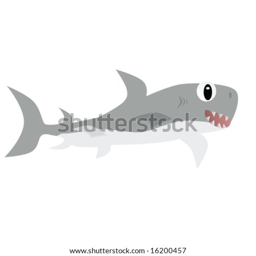
cartoon illustration of a great white shark , isolated